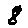
Label: 8